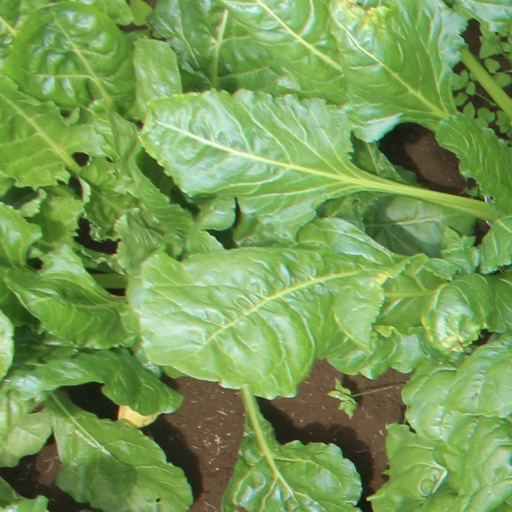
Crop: sugar beet